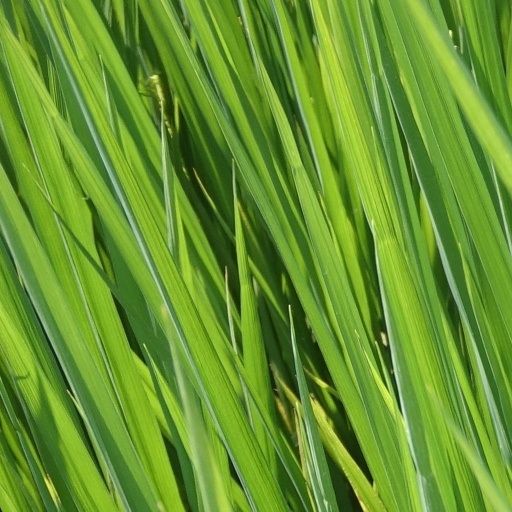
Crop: rice